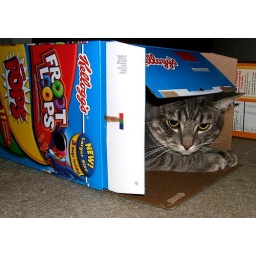
We always leave our boxes laying around for a day or two for the cats to play in.